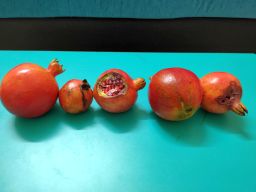
Fruit: Pomegranate
Quality: Mixed